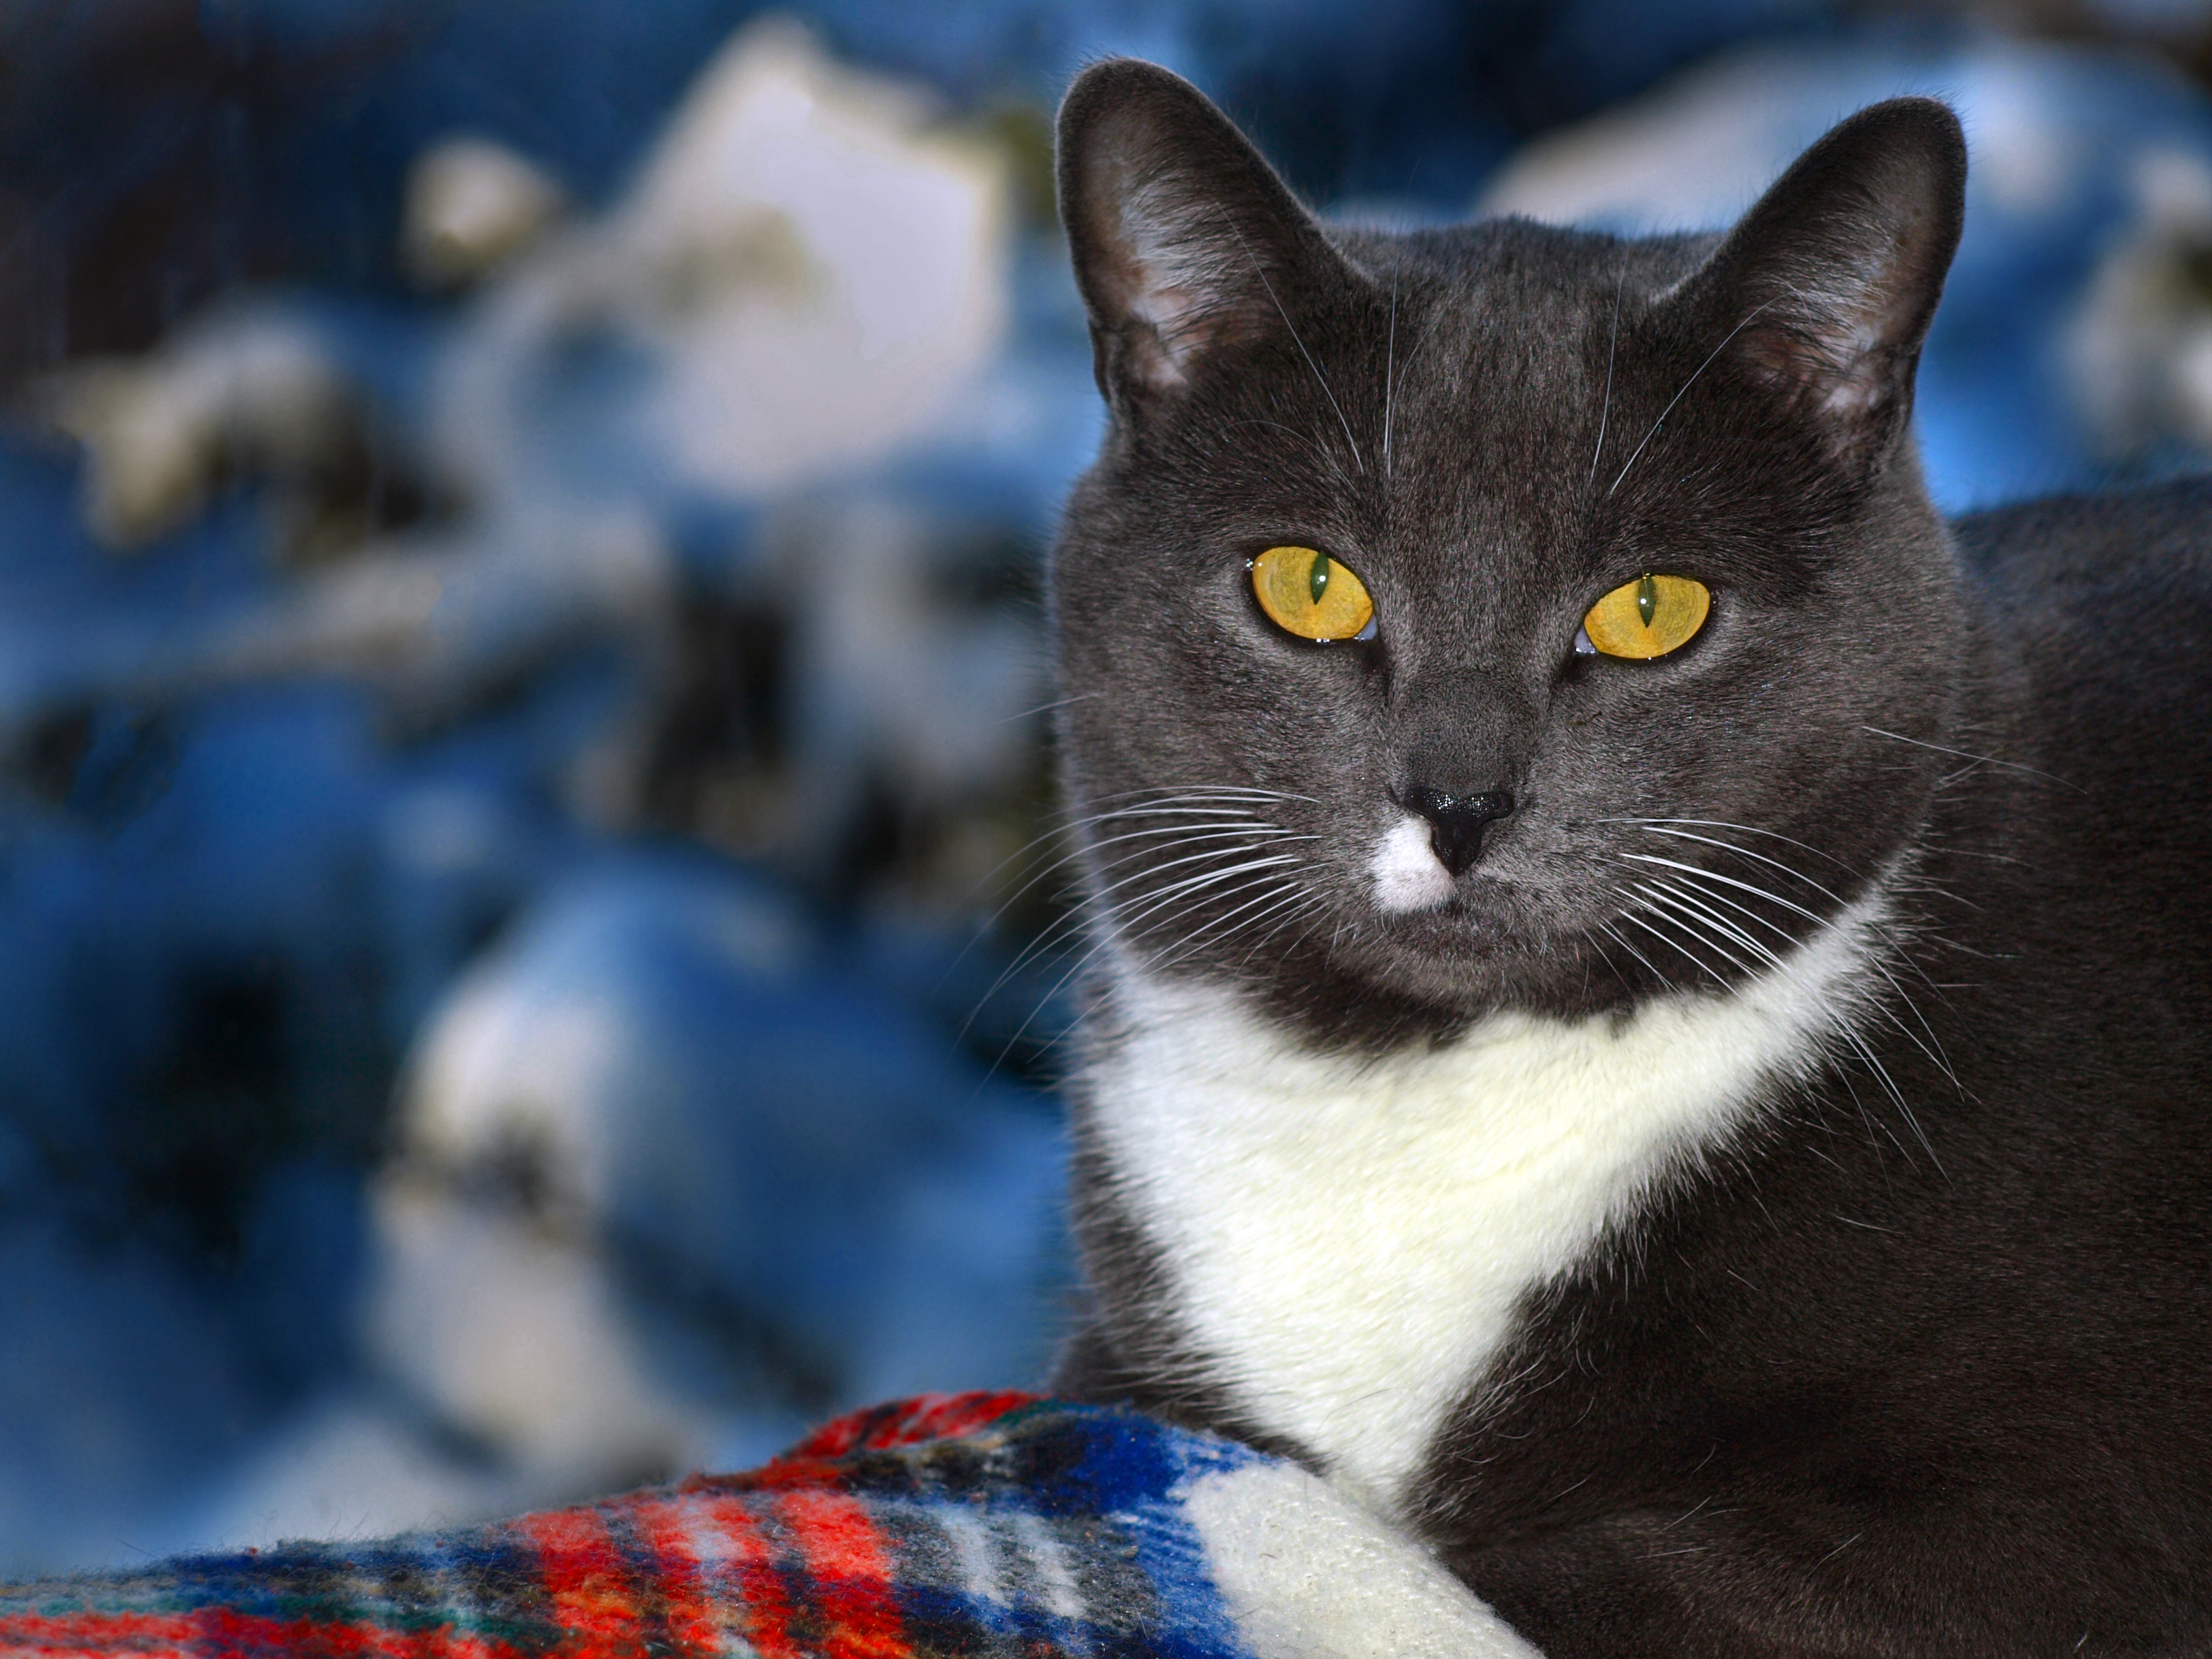
cat, mammal, vertebrate, small to medium sized cats, whiskers, felidae, carnivore, domestic short haired cat, snout, eye, burmese, aegean cat, american wirehair, black cat, Ojos azules, fur, asian, european shorthair